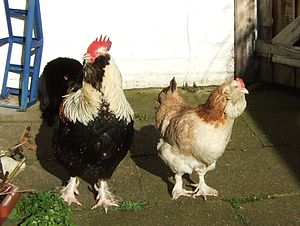
Faverolles (høns) / Galleri
Faverolles er en fransk hønserace, der dog også findes i en anden variant, som er videreudviklet i Tyskland. For at skelne de to racer fra hinanden kaldes den franske ofte fransk faverolles, mens den tyske kaldes tysk faverolles. Siger man blot faverolles er det oftest den franske man hentyder til, da den er den oprindelige form. Racen findes også i dværgform. Der er stor forskel på hanen og hønen. Hanen er meget sort, mens hønen er laksefarvet. Racen har 5 tæer.